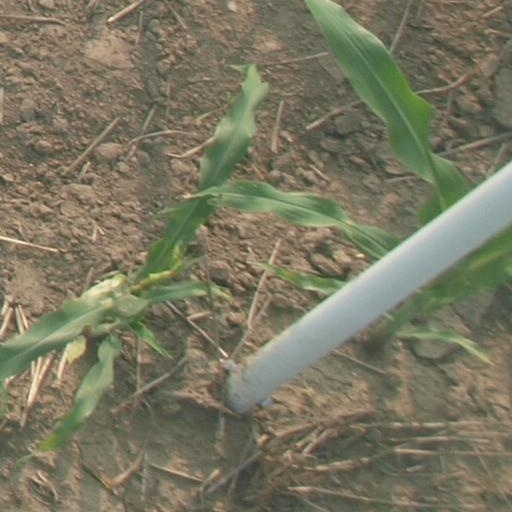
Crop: maize; corn